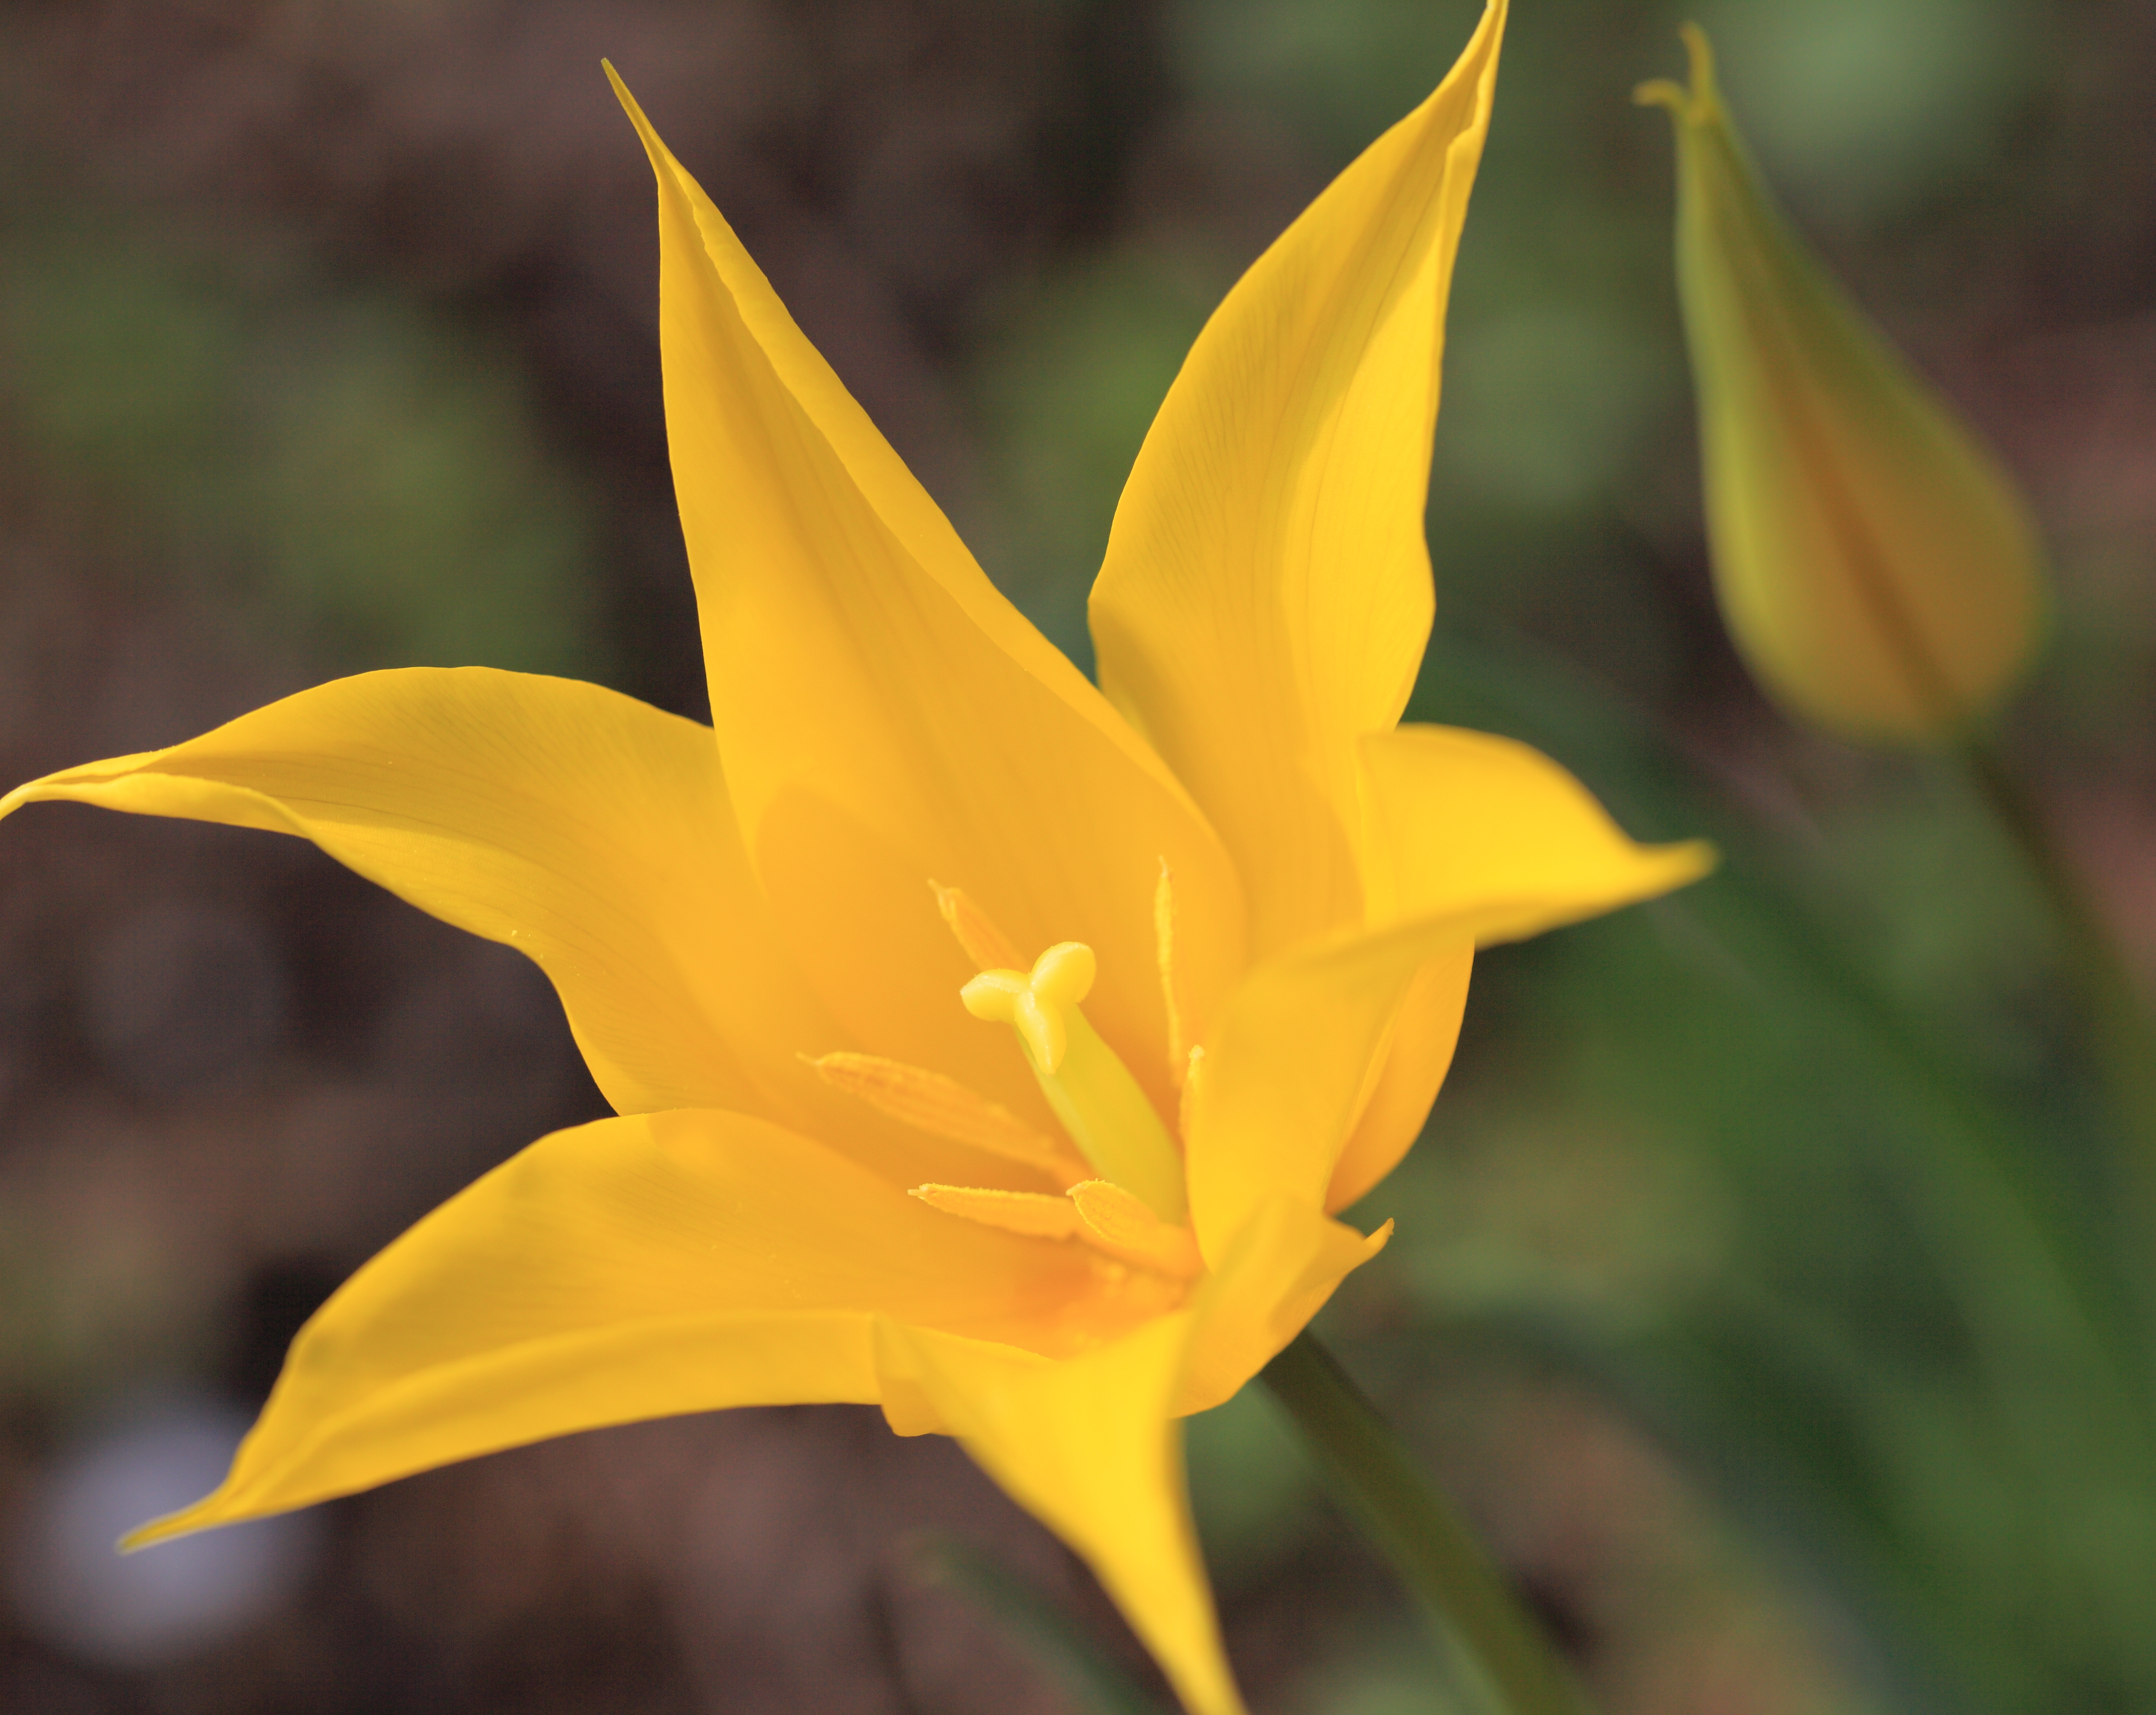
blossom, plant, sunlight, leaf, flower, petal, tulip, high, park, botany, yellow, flora, wildflower, close up, cool image, 5d, hires, lily, markii, hi, res, resolution, saitama, hikigun, macro photography, flowering plant, plant stem, land plant, fawn lily